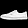
Label: Sneaker